María José Rojas

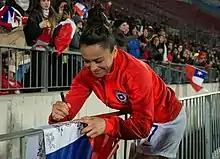
Rojas with Chile in 2019

María José Alondra Rojas Pino (born 17 December 1987), informally known as Cote Rojas, is a Chilean-Australian professional footballer currently playing for Australian club Flinders United. Rojas a 13-year veteran of the La Roja, remains one of the highest scoring strikers with 11 international goals in 44 international games.